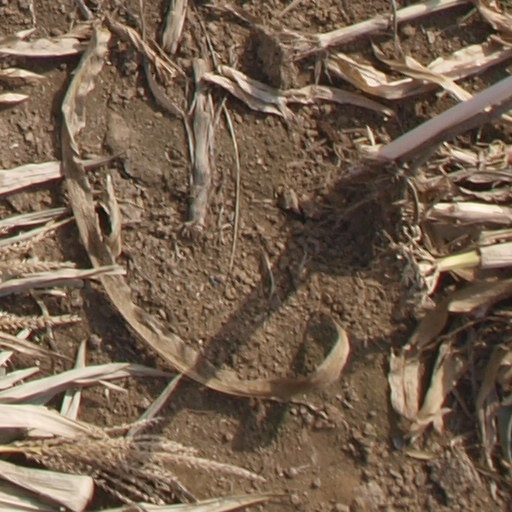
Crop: maize; corn